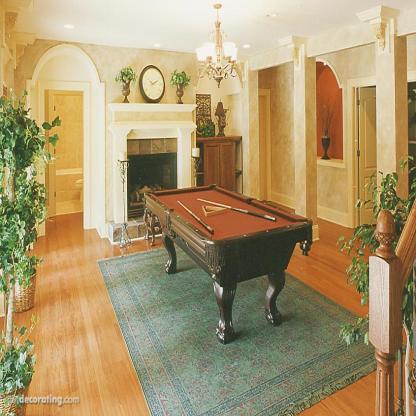
Scene: Indoor